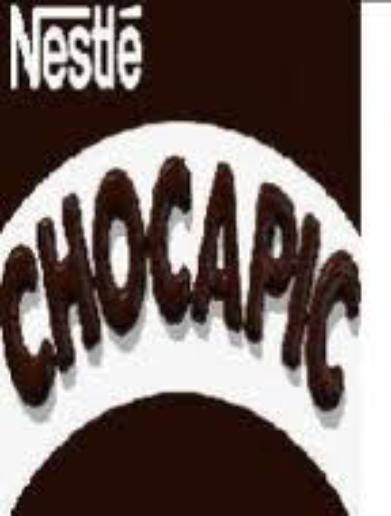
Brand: Chocapic
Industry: Food